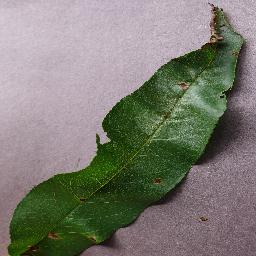
Label: Peach___Bacterial_spot